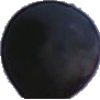
Label: Grape Blue 1